Vrooman's Point

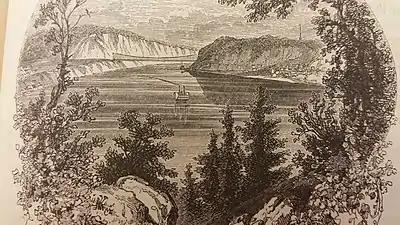
Vrooman's Point

Vrooman's Point is a geographical feature in Ontario, Canada, near the border with the United States. The point projects out into the course of the Niagara River, and is located about a mile north of the town of Queenston, Ontario. The point is also near the city of Lewiston, New York across the river. It was either named after Sergeant Adam Vrooman of the Loyalist Regiment, Butler's Rangers, who originally acquired the property, or after his eldest son, Solomon, who inherited it in 1810 and lived there in 1812.